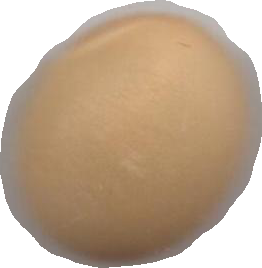
Variety: Dega